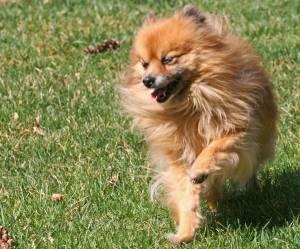
pomeranian